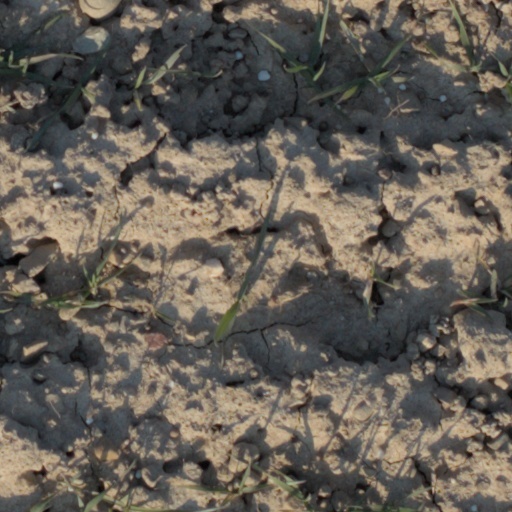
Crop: wheat